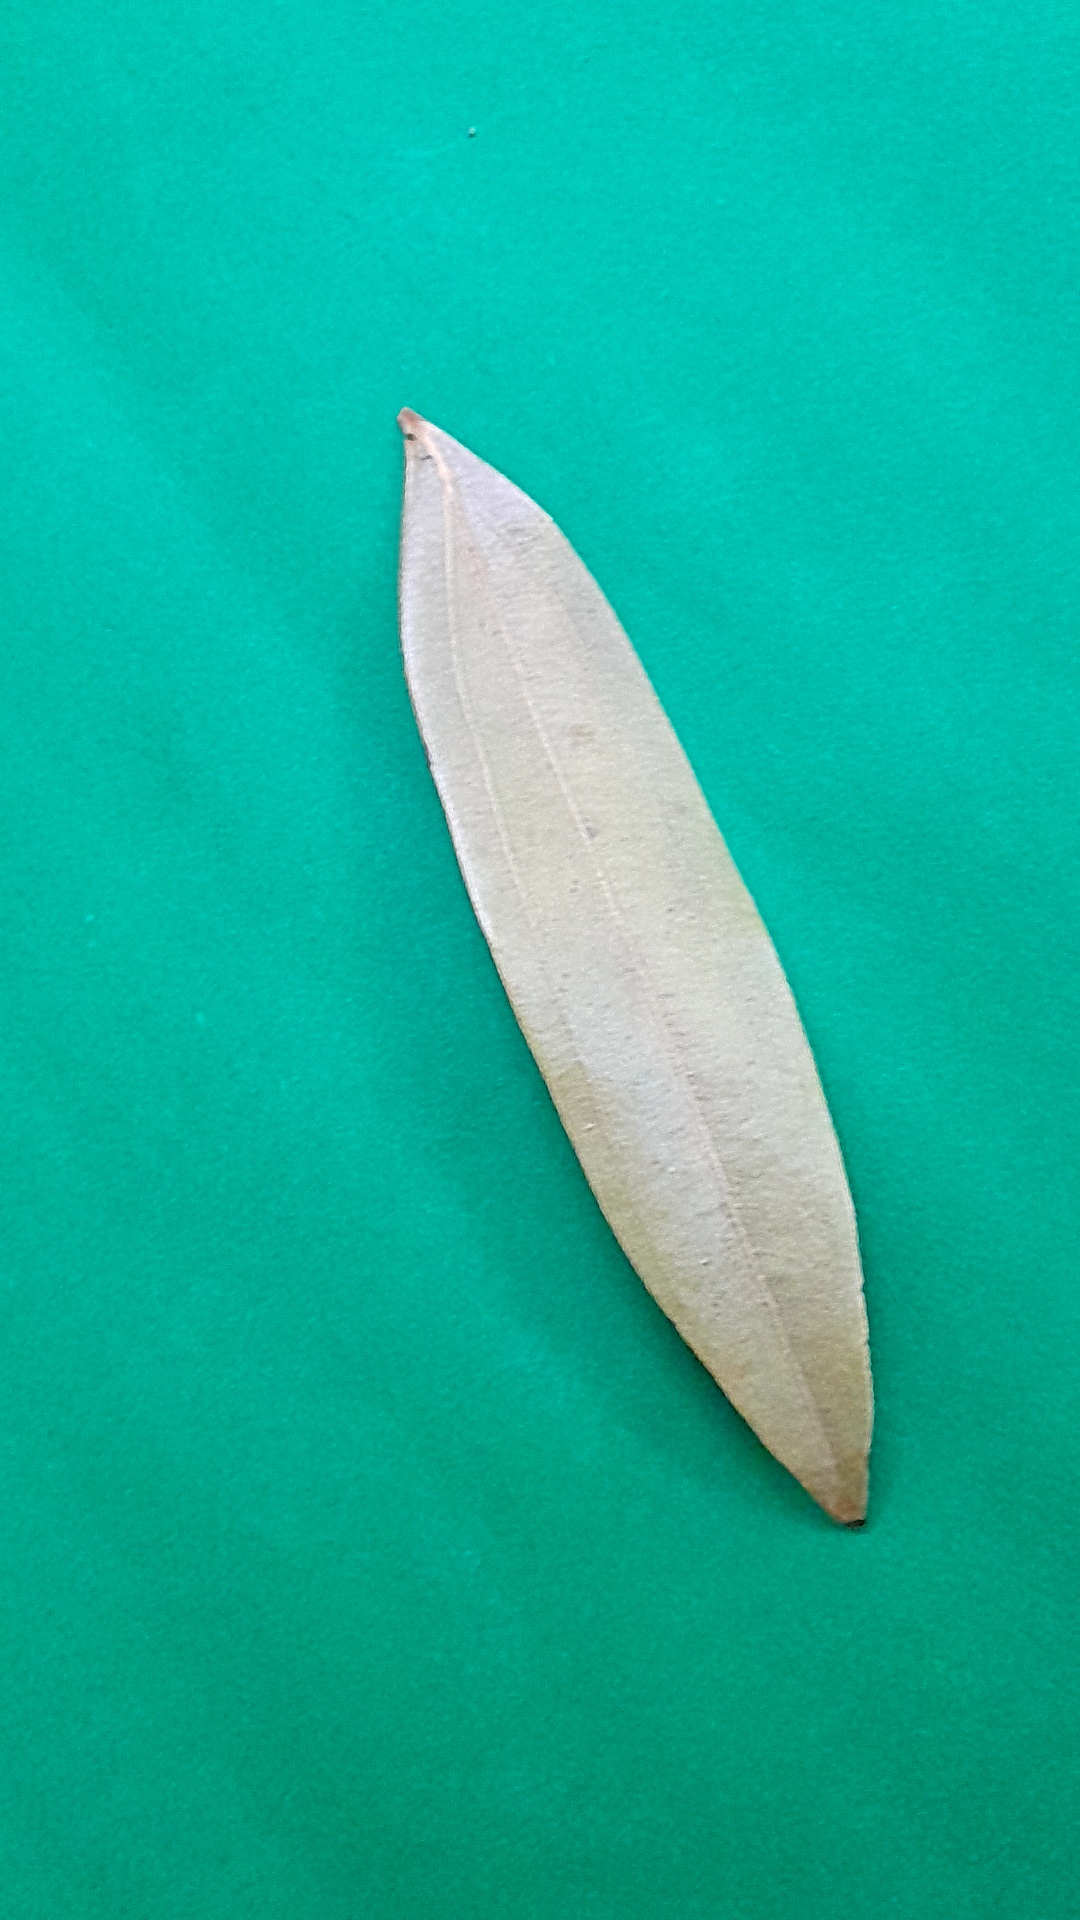
Label: Dry Leaf